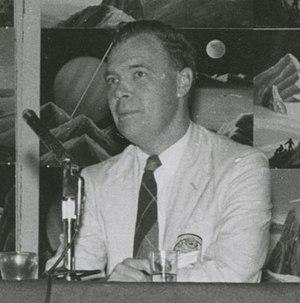
Hal Clement, né le 30 mai 1922 à Somerville au Massachusetts et mort le 29 octobre 2003 à Milton au Massachusetts, de son vrai nom Harry Clement Stubbs, est un auteur de science-fiction américain.